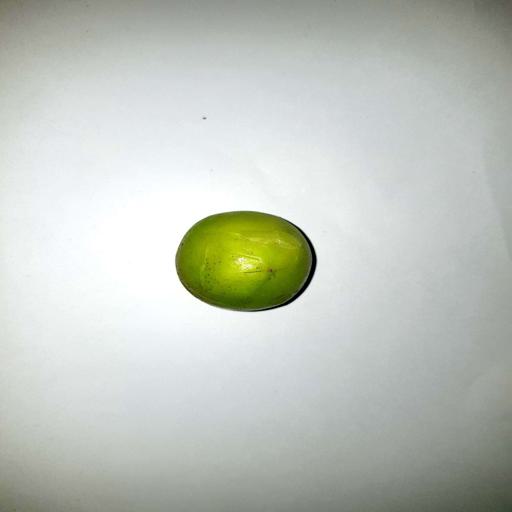
Label: healthy